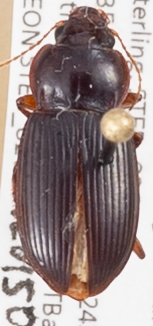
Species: Amara carinata
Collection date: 2015-09-03
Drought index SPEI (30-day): -0.722
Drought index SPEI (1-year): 0.782
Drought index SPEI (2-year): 1.69